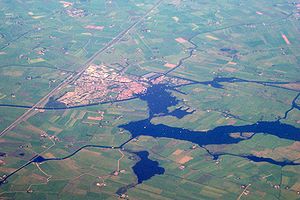
Boornsterhem
Boornsterhem var indtil 1. januar 2014 en kommune i provinsen Frisland i Nederlandene.